UCF Knights football

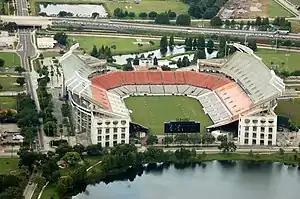
Camping World Stadium, the Knights' home field from 1979 to 2006

From 1979 to 2006, the Knights played their home games at the Citrus Bowl in downtown Orlando. Located about from UCF's main campus, the stadium originally opened in 1936, and is the home of the Citrus Bowl Game and other neutral site games. UCF played its first football game at the stadium in September 1979, a 7–6 victory over Fort Benning.